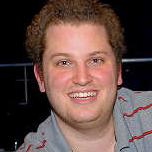
Age: 22